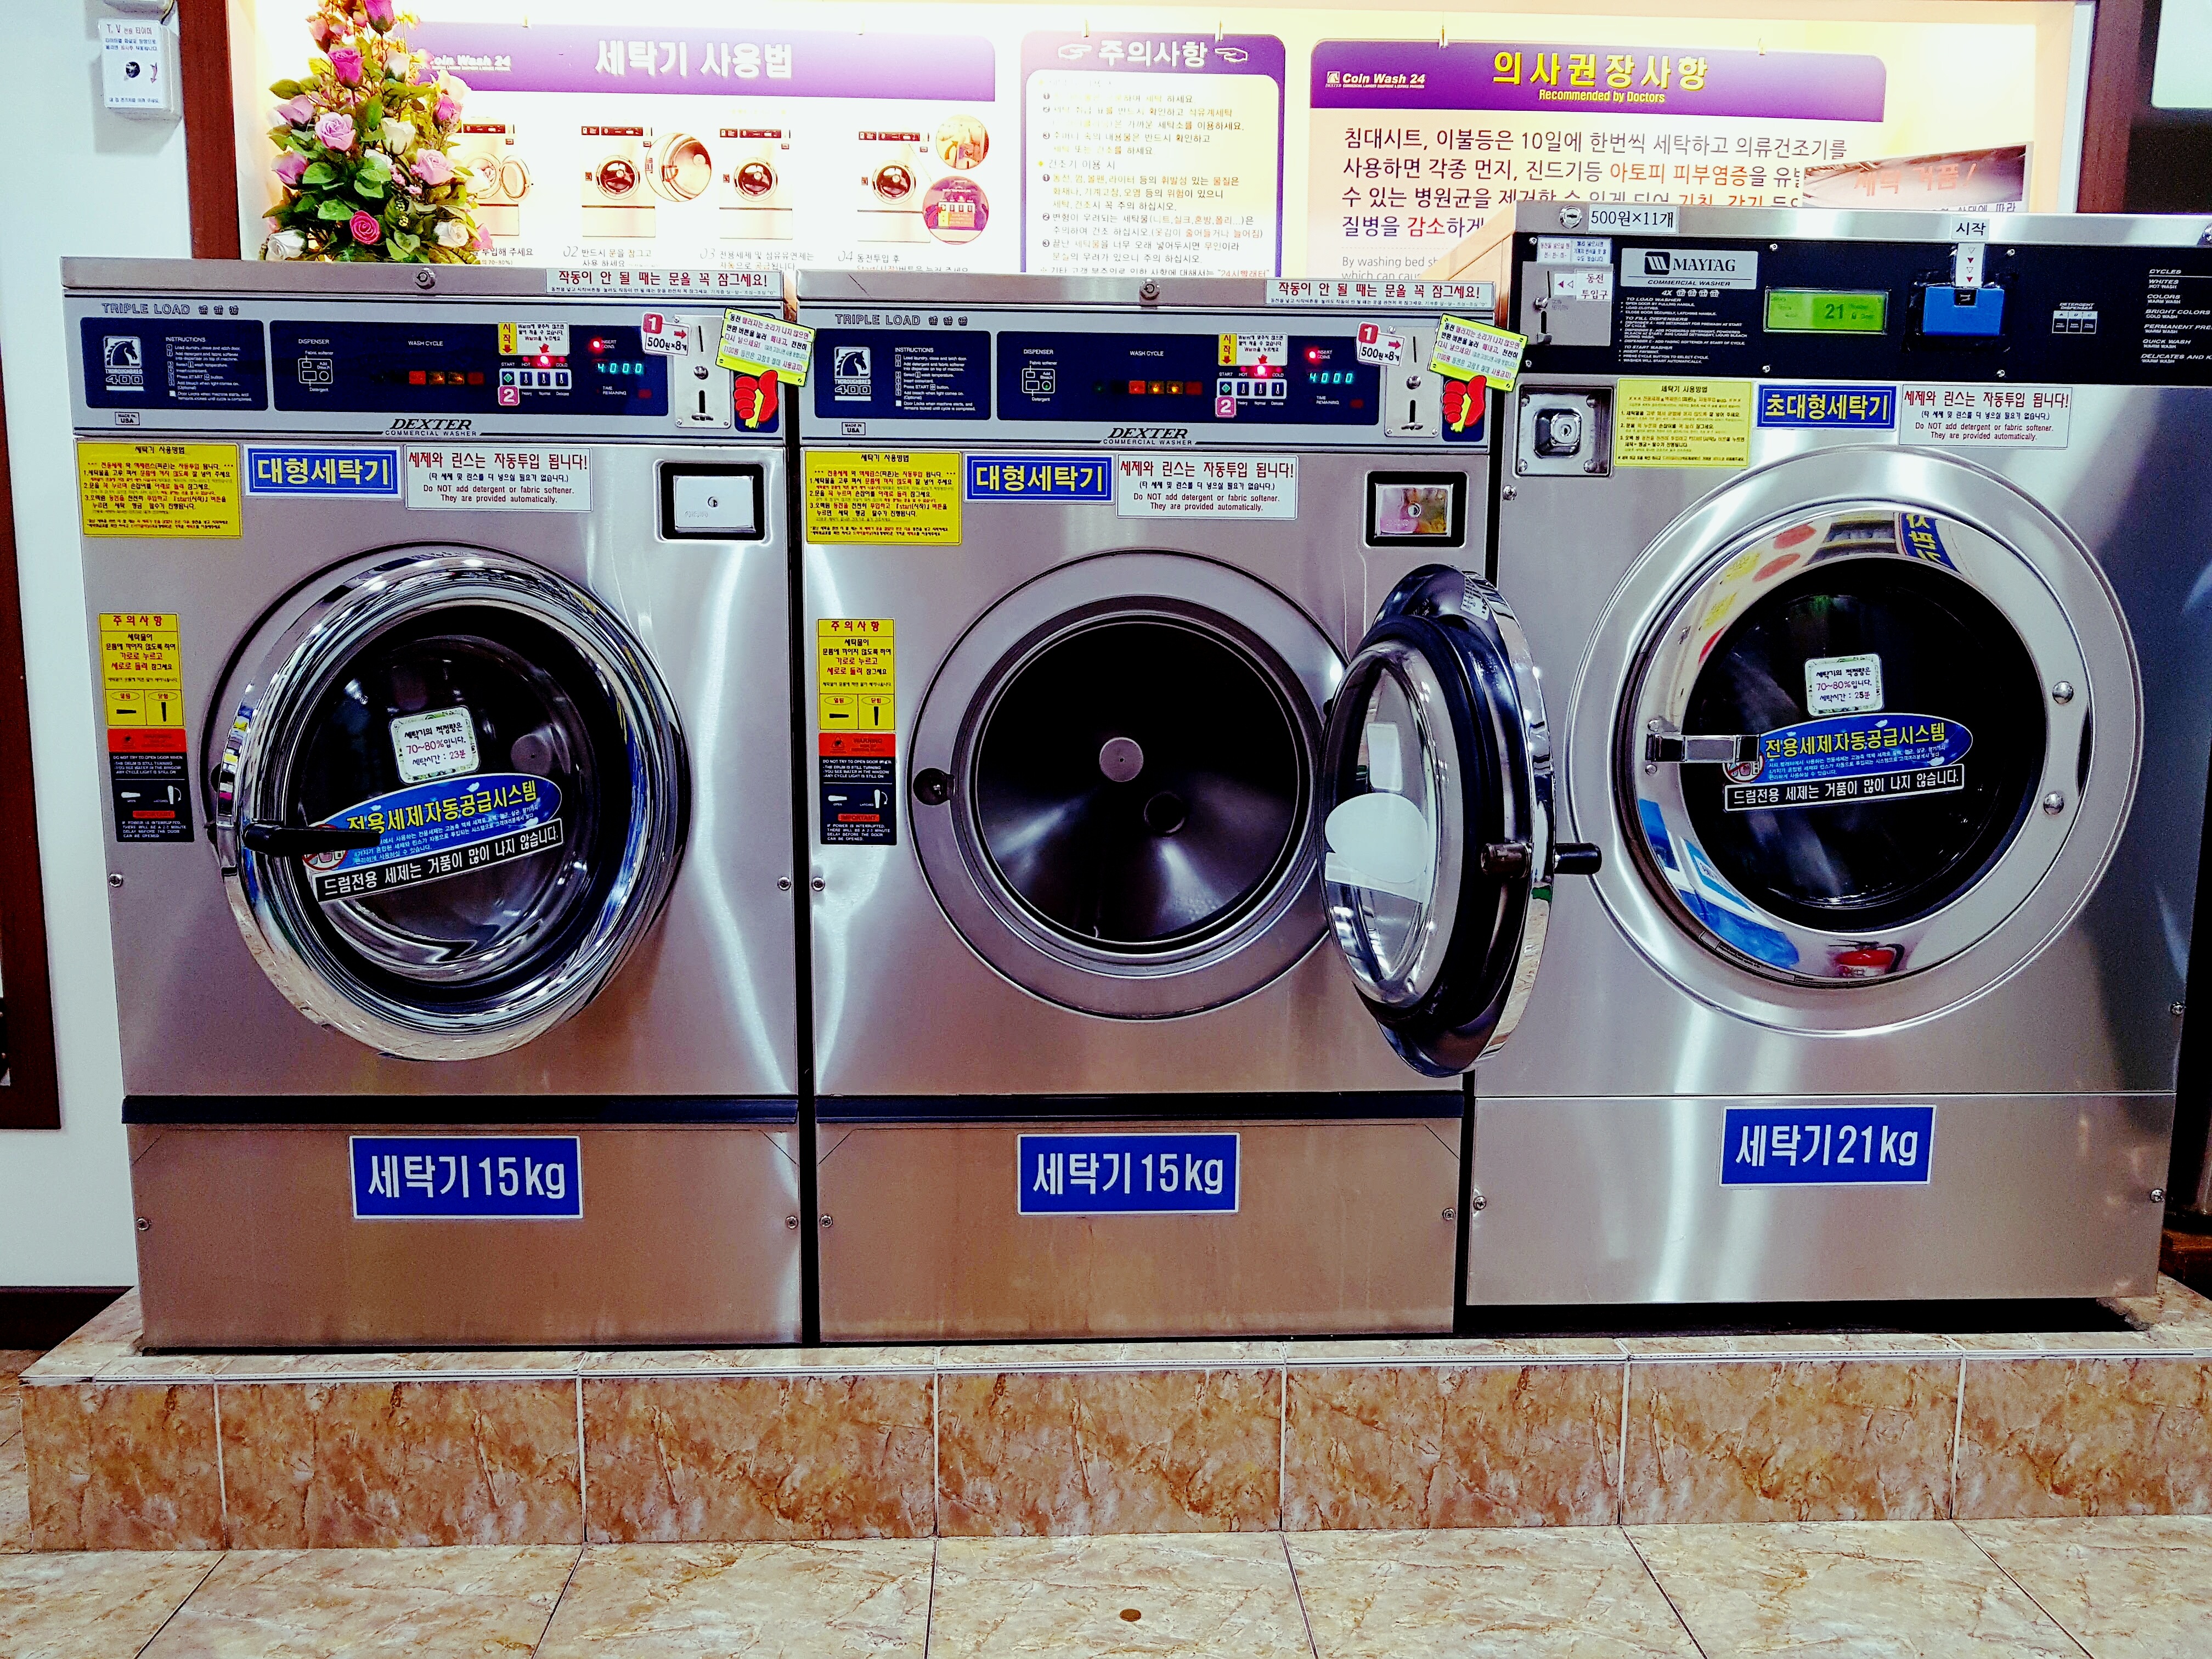
laundry, laundromat, electronics, washing machine